British Rail 18000

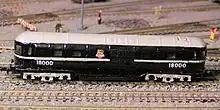
British Rail 18000 in N scale

A further ready-to run version is planned in 2020 by Rails of Sheffield.